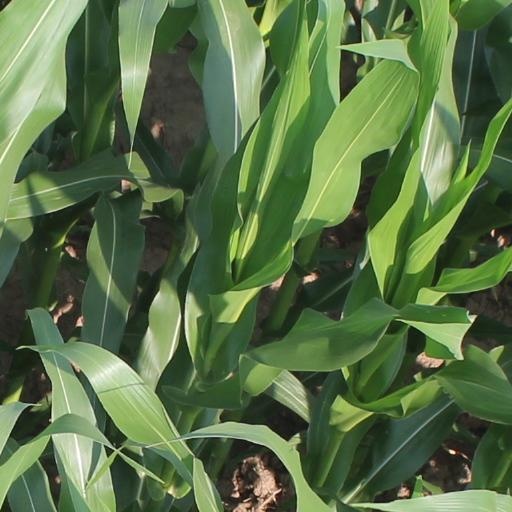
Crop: maize; corn